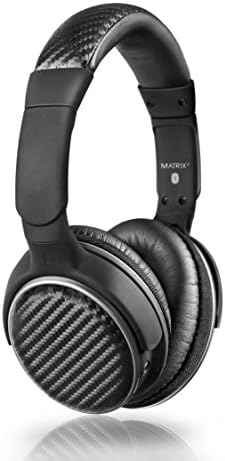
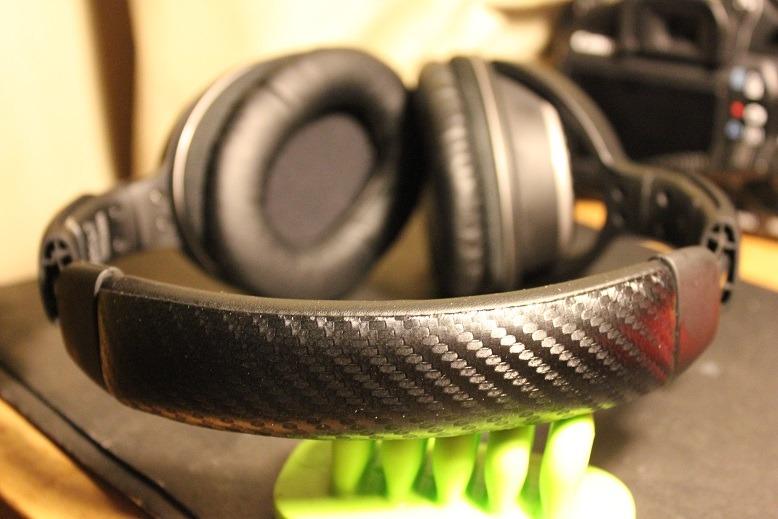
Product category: headphones
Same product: yes